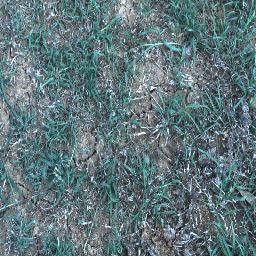
Label: negative